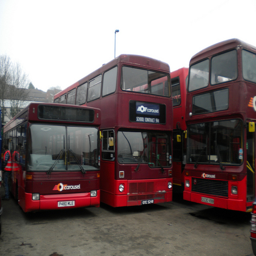
A bus parked next to three double decked buses.
A few parked, red city buses, single and double decker.
A group of parked double decker and regular buses.
a group of red public transit buses sitting in a bus yard
a couple of buses sit parked next to each other